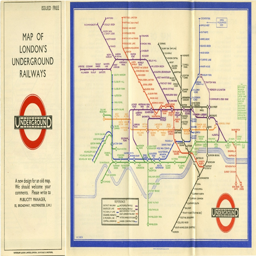
lot 373 - first edition of the diagrammatic , fold - out map issued